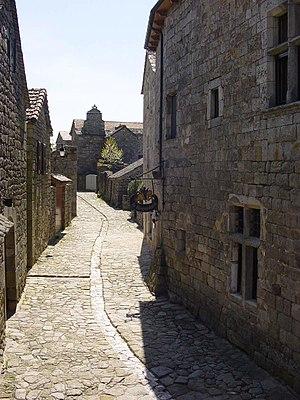
Rue principale de la Garde Guérin.
La Garde-Guérin est un village fortifié français, en bordure du Chassezac, faisant partie de la commune de Prévenchères, située dans le département de la Lozère en région Occitanie.
Le sentier de grande randonnée 72 circule à travers l’Ardèche et la Lozère du col du Bez à Barre-des-Cévennes.